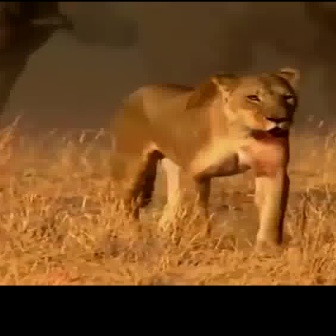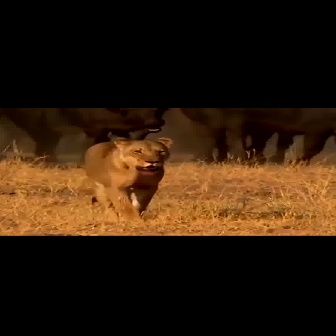
  Please identify the target specified by the bounding box [107,66,299,258] in the first image and locate it in the second image. Return the coordinates in [x_min,y_min,x_max,y_max] format.
Answer: [84,137,171,224]